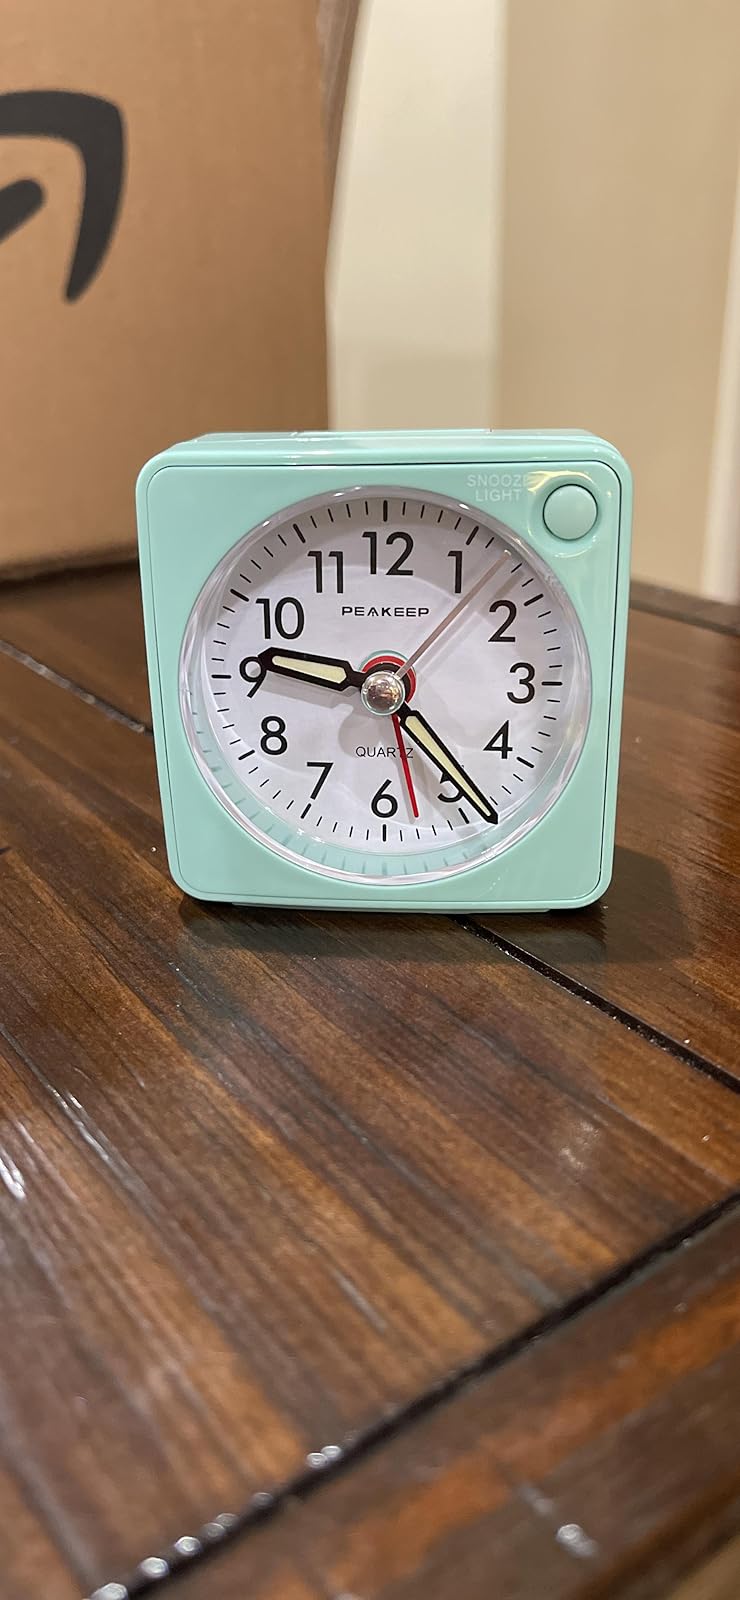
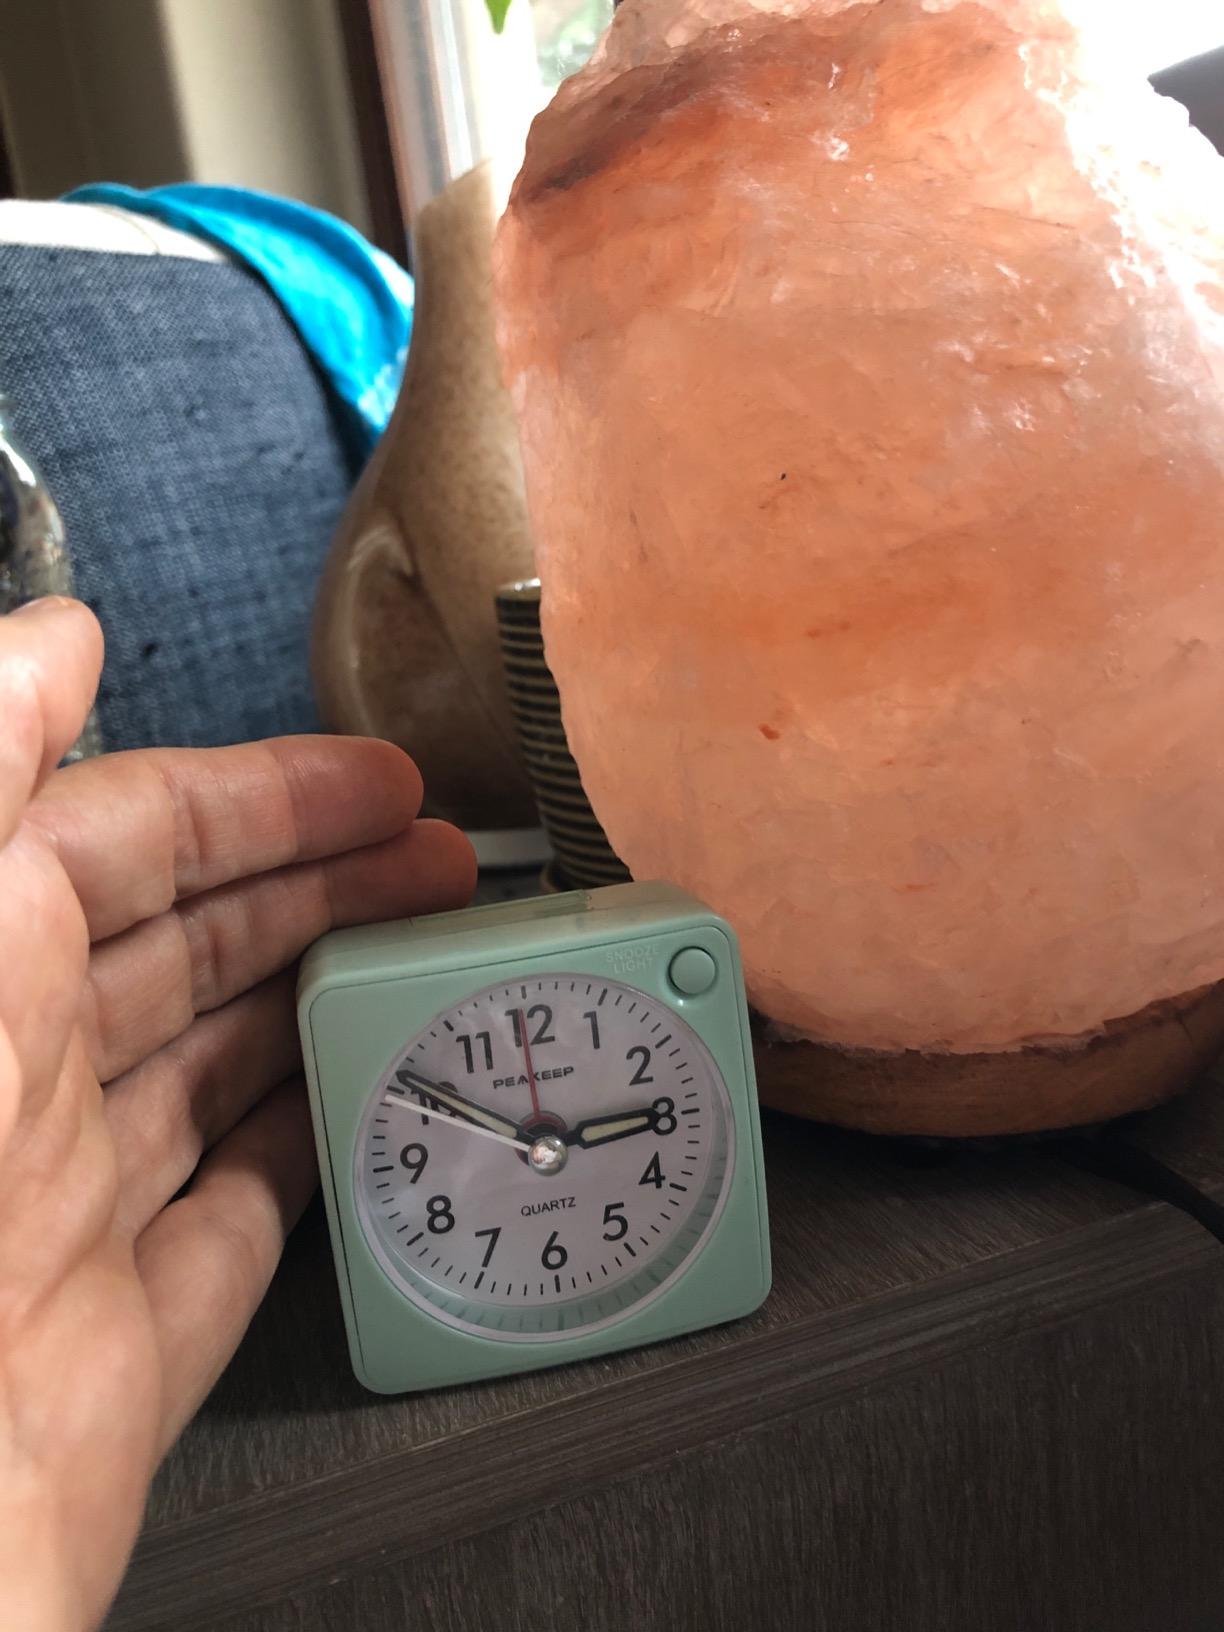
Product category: clock
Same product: yes